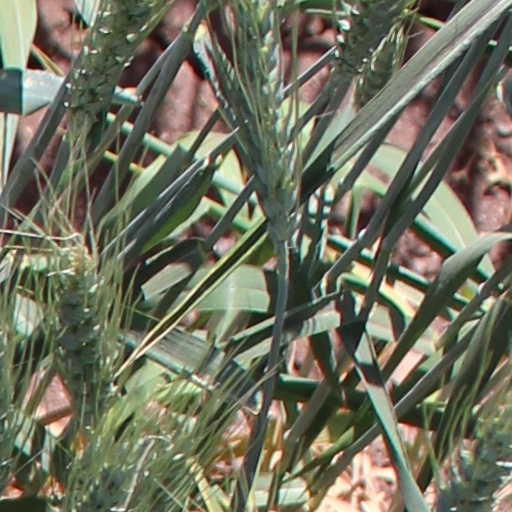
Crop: wheat